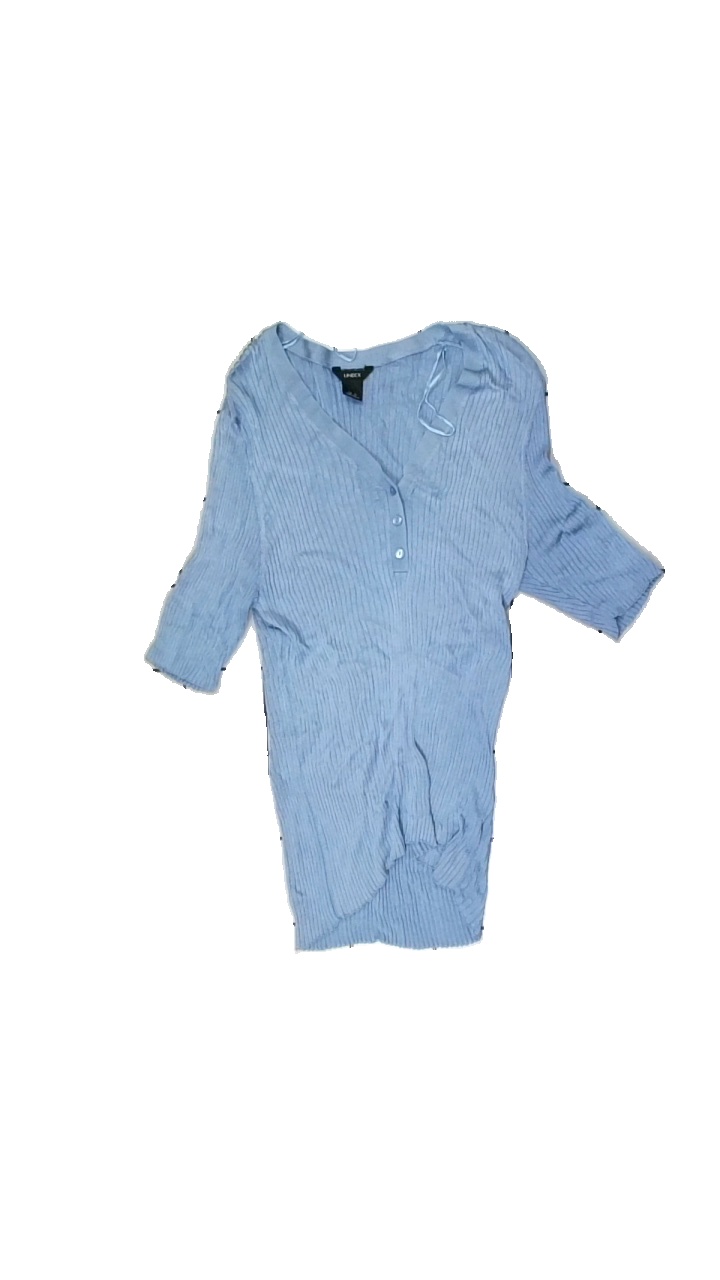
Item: Top (Ladies)
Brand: Lindex
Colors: Blue
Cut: Regular
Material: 100% viscose
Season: All
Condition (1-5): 3
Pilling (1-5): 4
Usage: Reuse
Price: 50-100